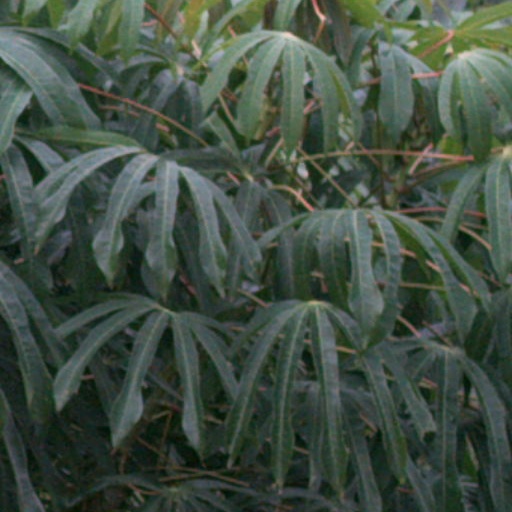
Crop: cassava